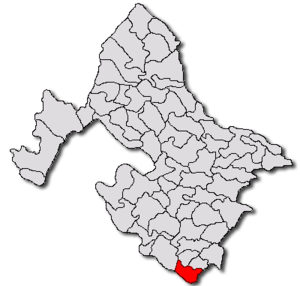
Salcia est une commune roumaine du județ de Mehedinți, dans la région historique de l'Olténie et dans la région de développement du Sud-Ouest.